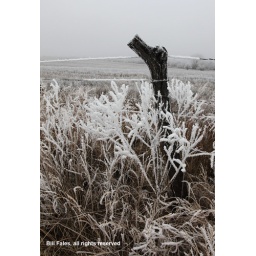
Frost covers a fence and grass in rural Sedgwick County, near Derby, Kansas.